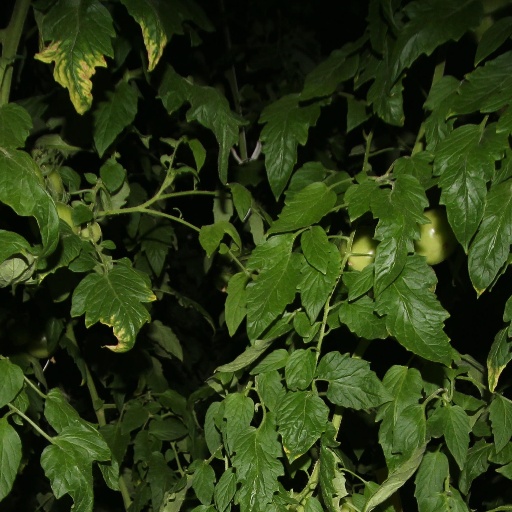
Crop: tomato